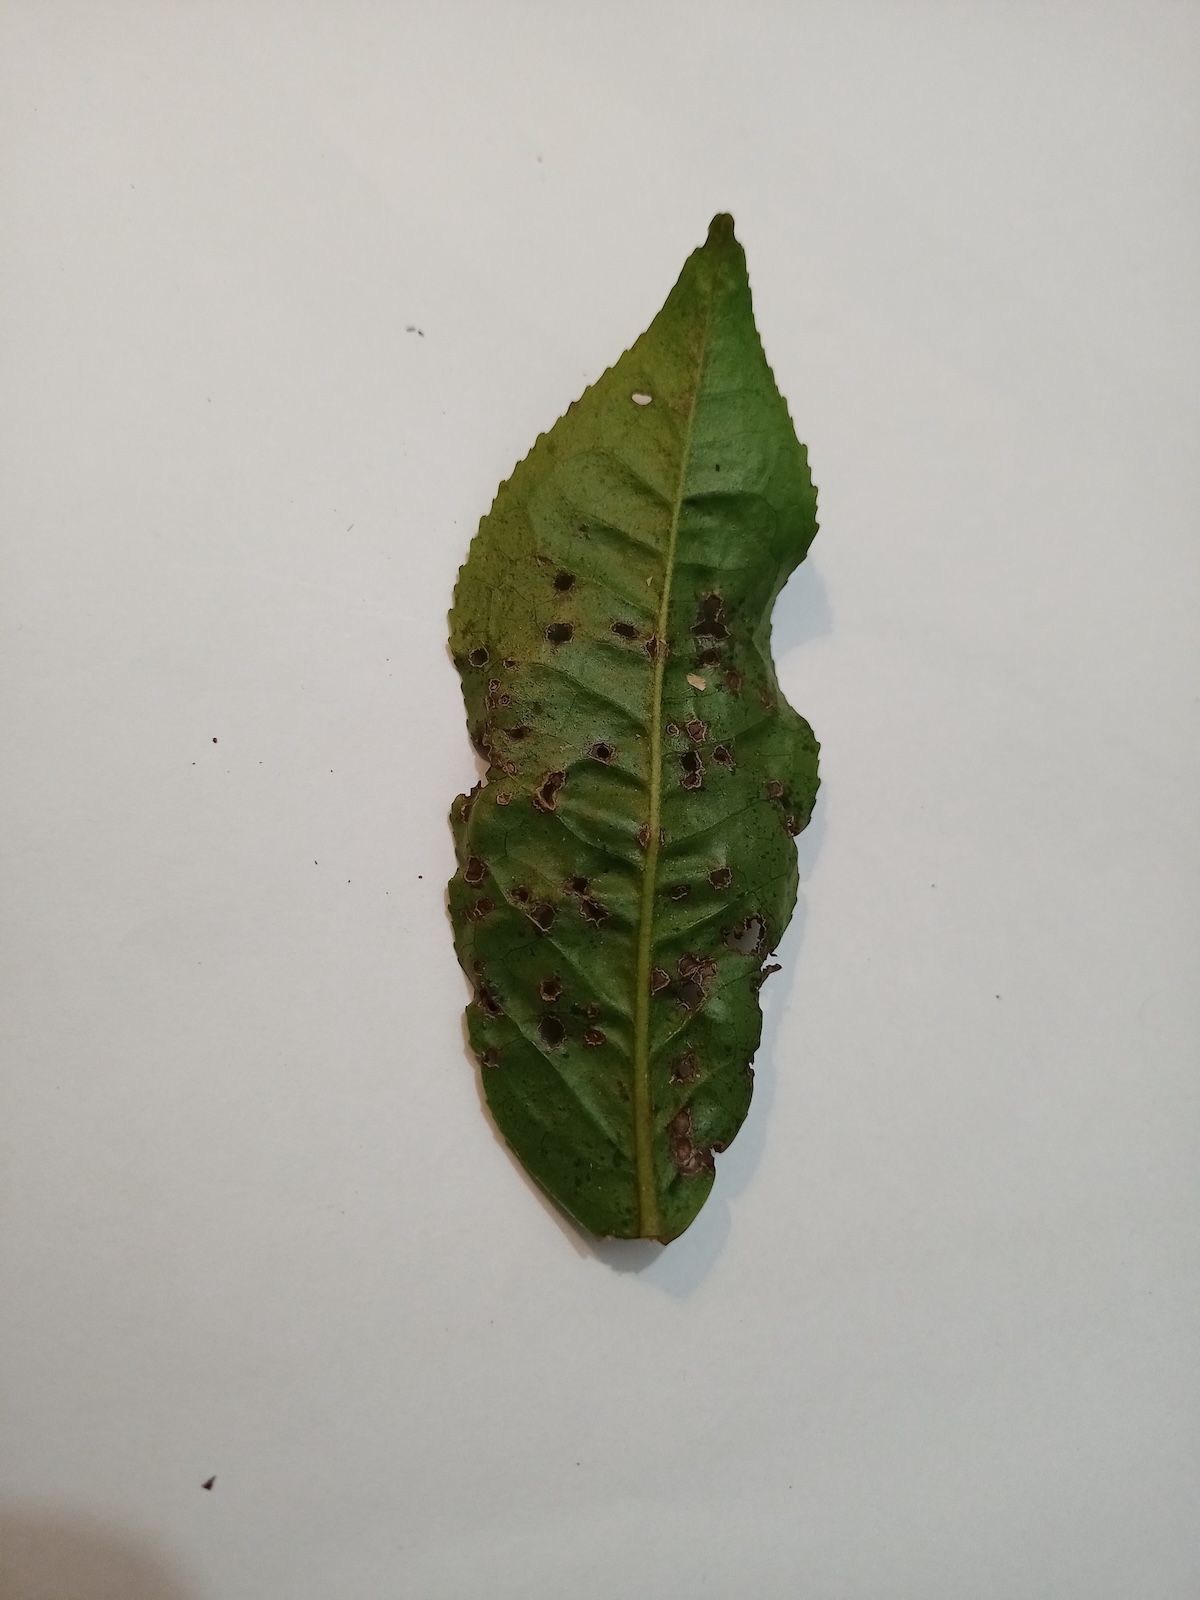
Label: Green mirid bug